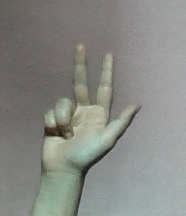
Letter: al